John Wilde

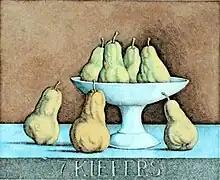
Wilde's "7 Kiefers", printed by Warrington Colescott in 1987

As a youth, Wilde met fellow Milwaukeean Karl Priebe (1914–1976), who would later become a colleague in art and lifelong friend. While in high school, they both visited the Milwaukee studios of painters Santos Zingale and Alfred Sessler, upon which Wilde realized that his talent for drawing could lead to a viable career. A short time later, he began to study informally with Milwaukee painter Paul Lewis Clemens (1911–1992).